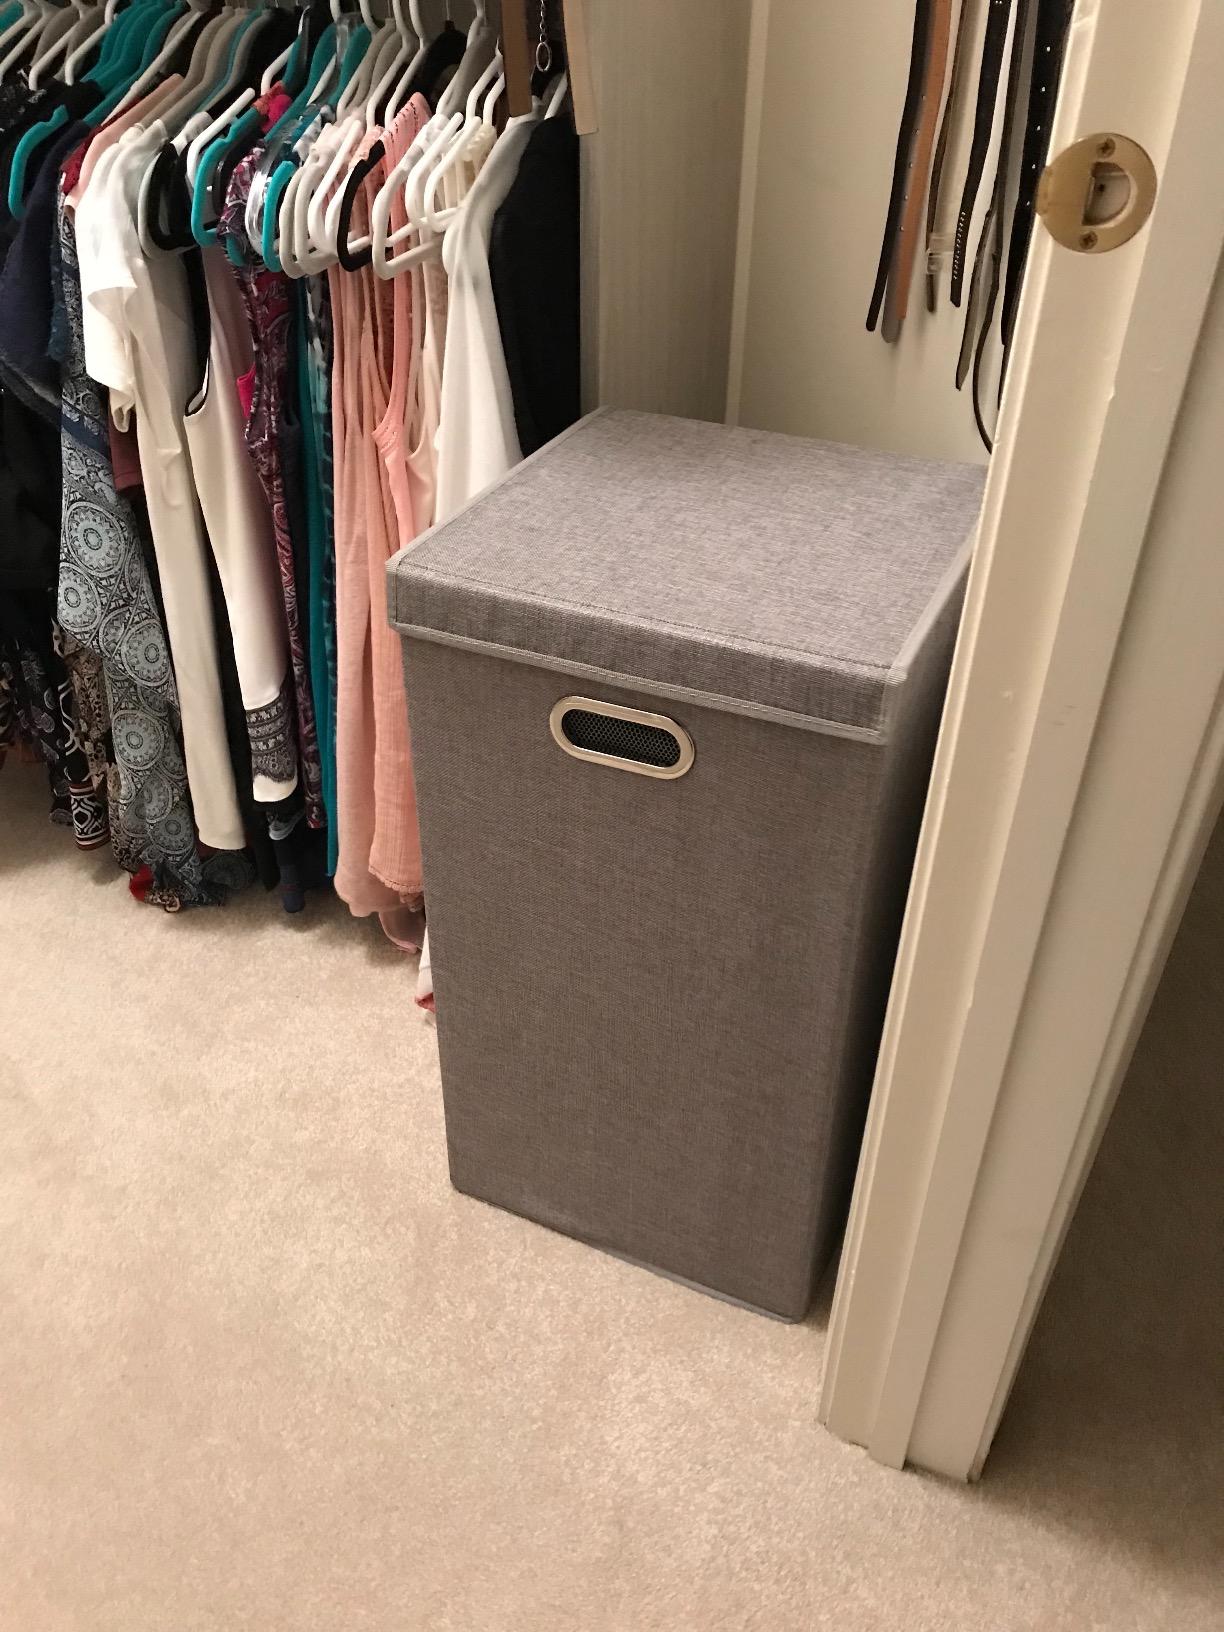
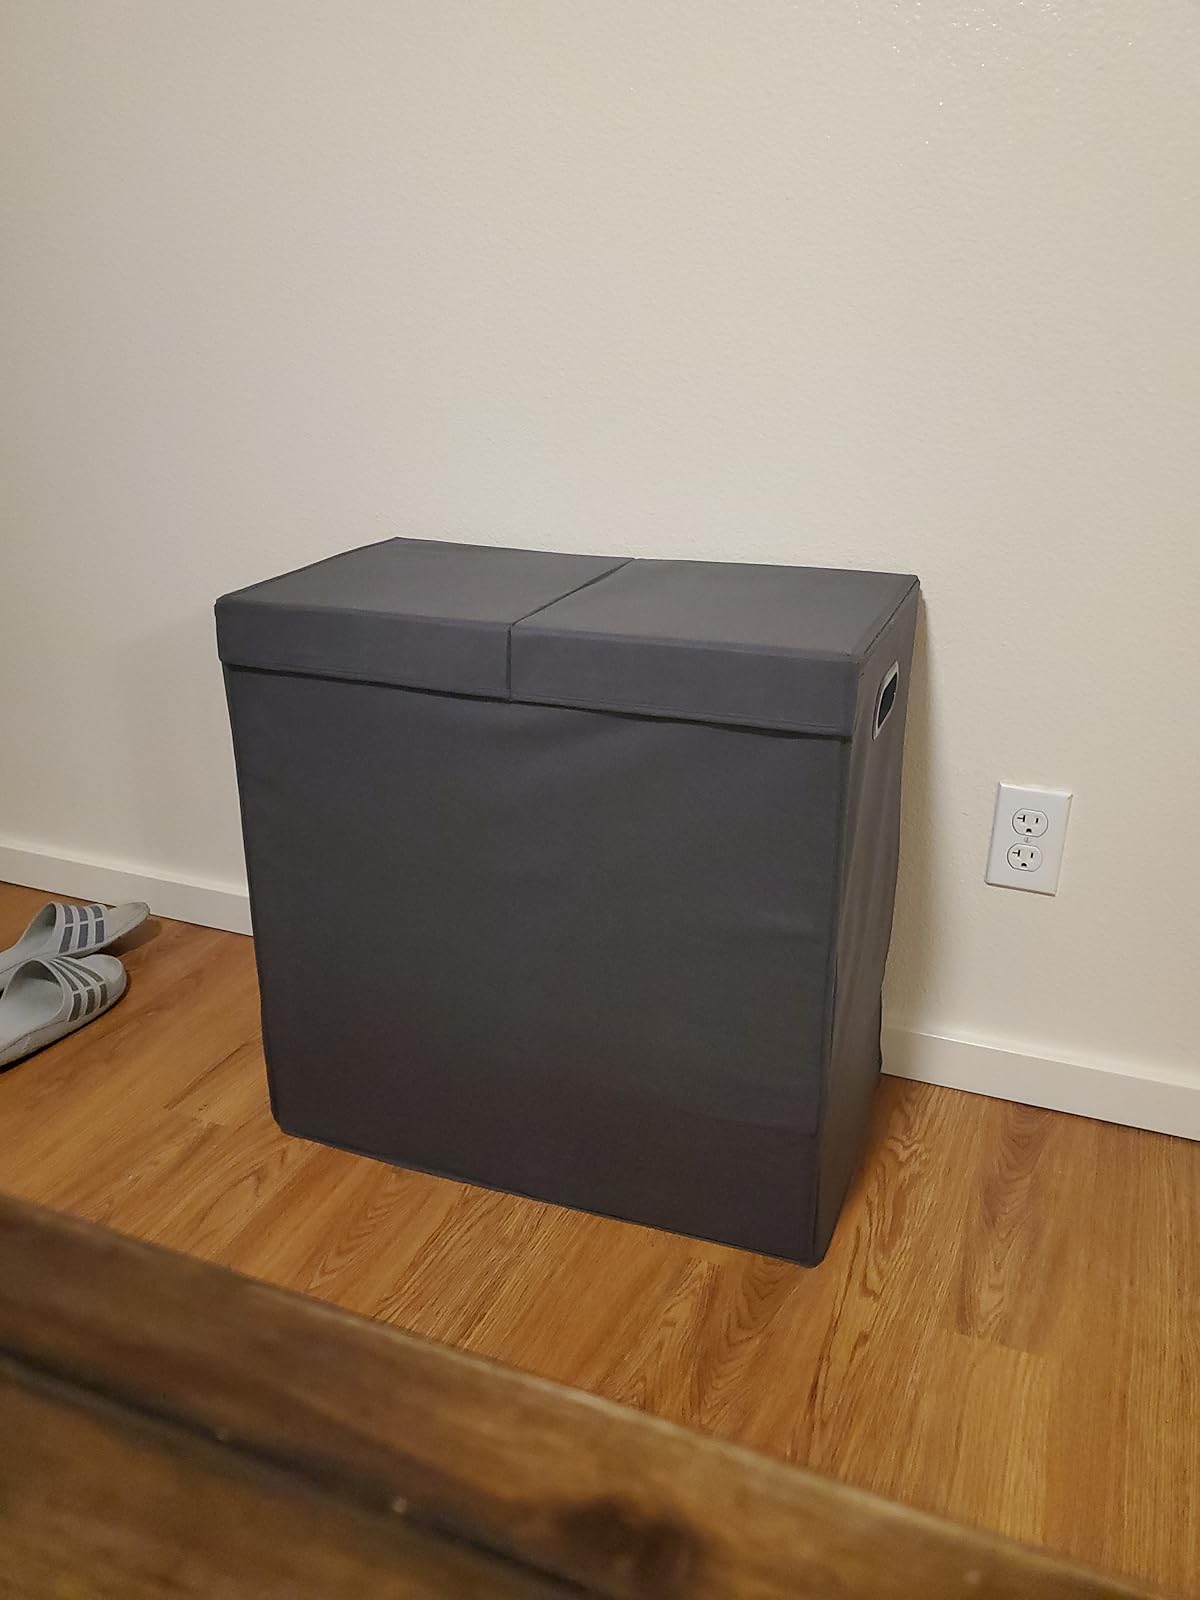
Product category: items_hamper
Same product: no